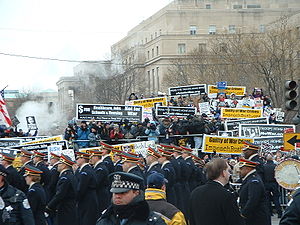
Indsættelsen af USA's præsident / Indsættelsesceremonier
Demonstranter ved Inauguration Day 2005
Indsættelsen af USA's præsident sker ved påbegyndelsen af en ny periode for en amerikansk præsident. USA's forfatning fastslår, at præsidenten skal aflægge følgende ed eller bekræftelse, før han eller hun kan overtage embedet: